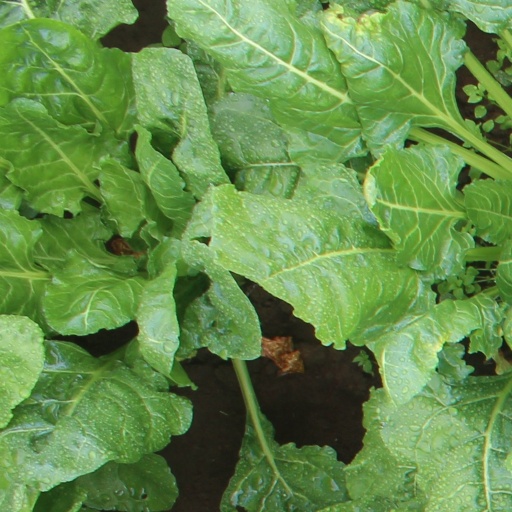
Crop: sugar beet